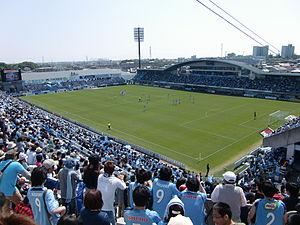
Le stade Yahama est un stade de football situé à Iwata, dans la préfecture de Shizuoka au Japon.